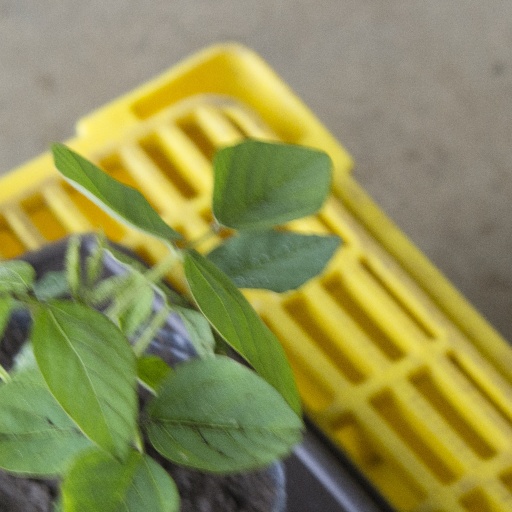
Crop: soybean